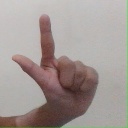
अक्षर: ल